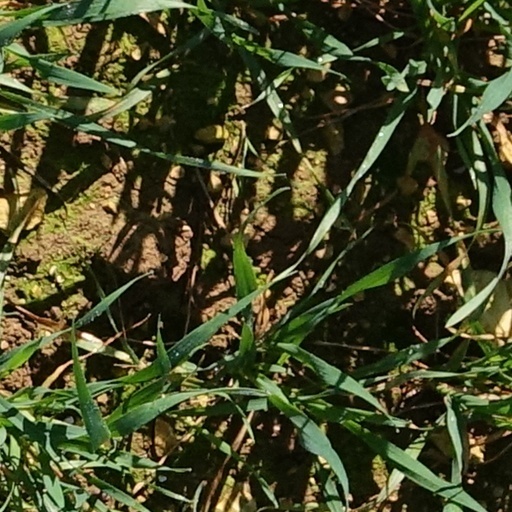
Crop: wheat